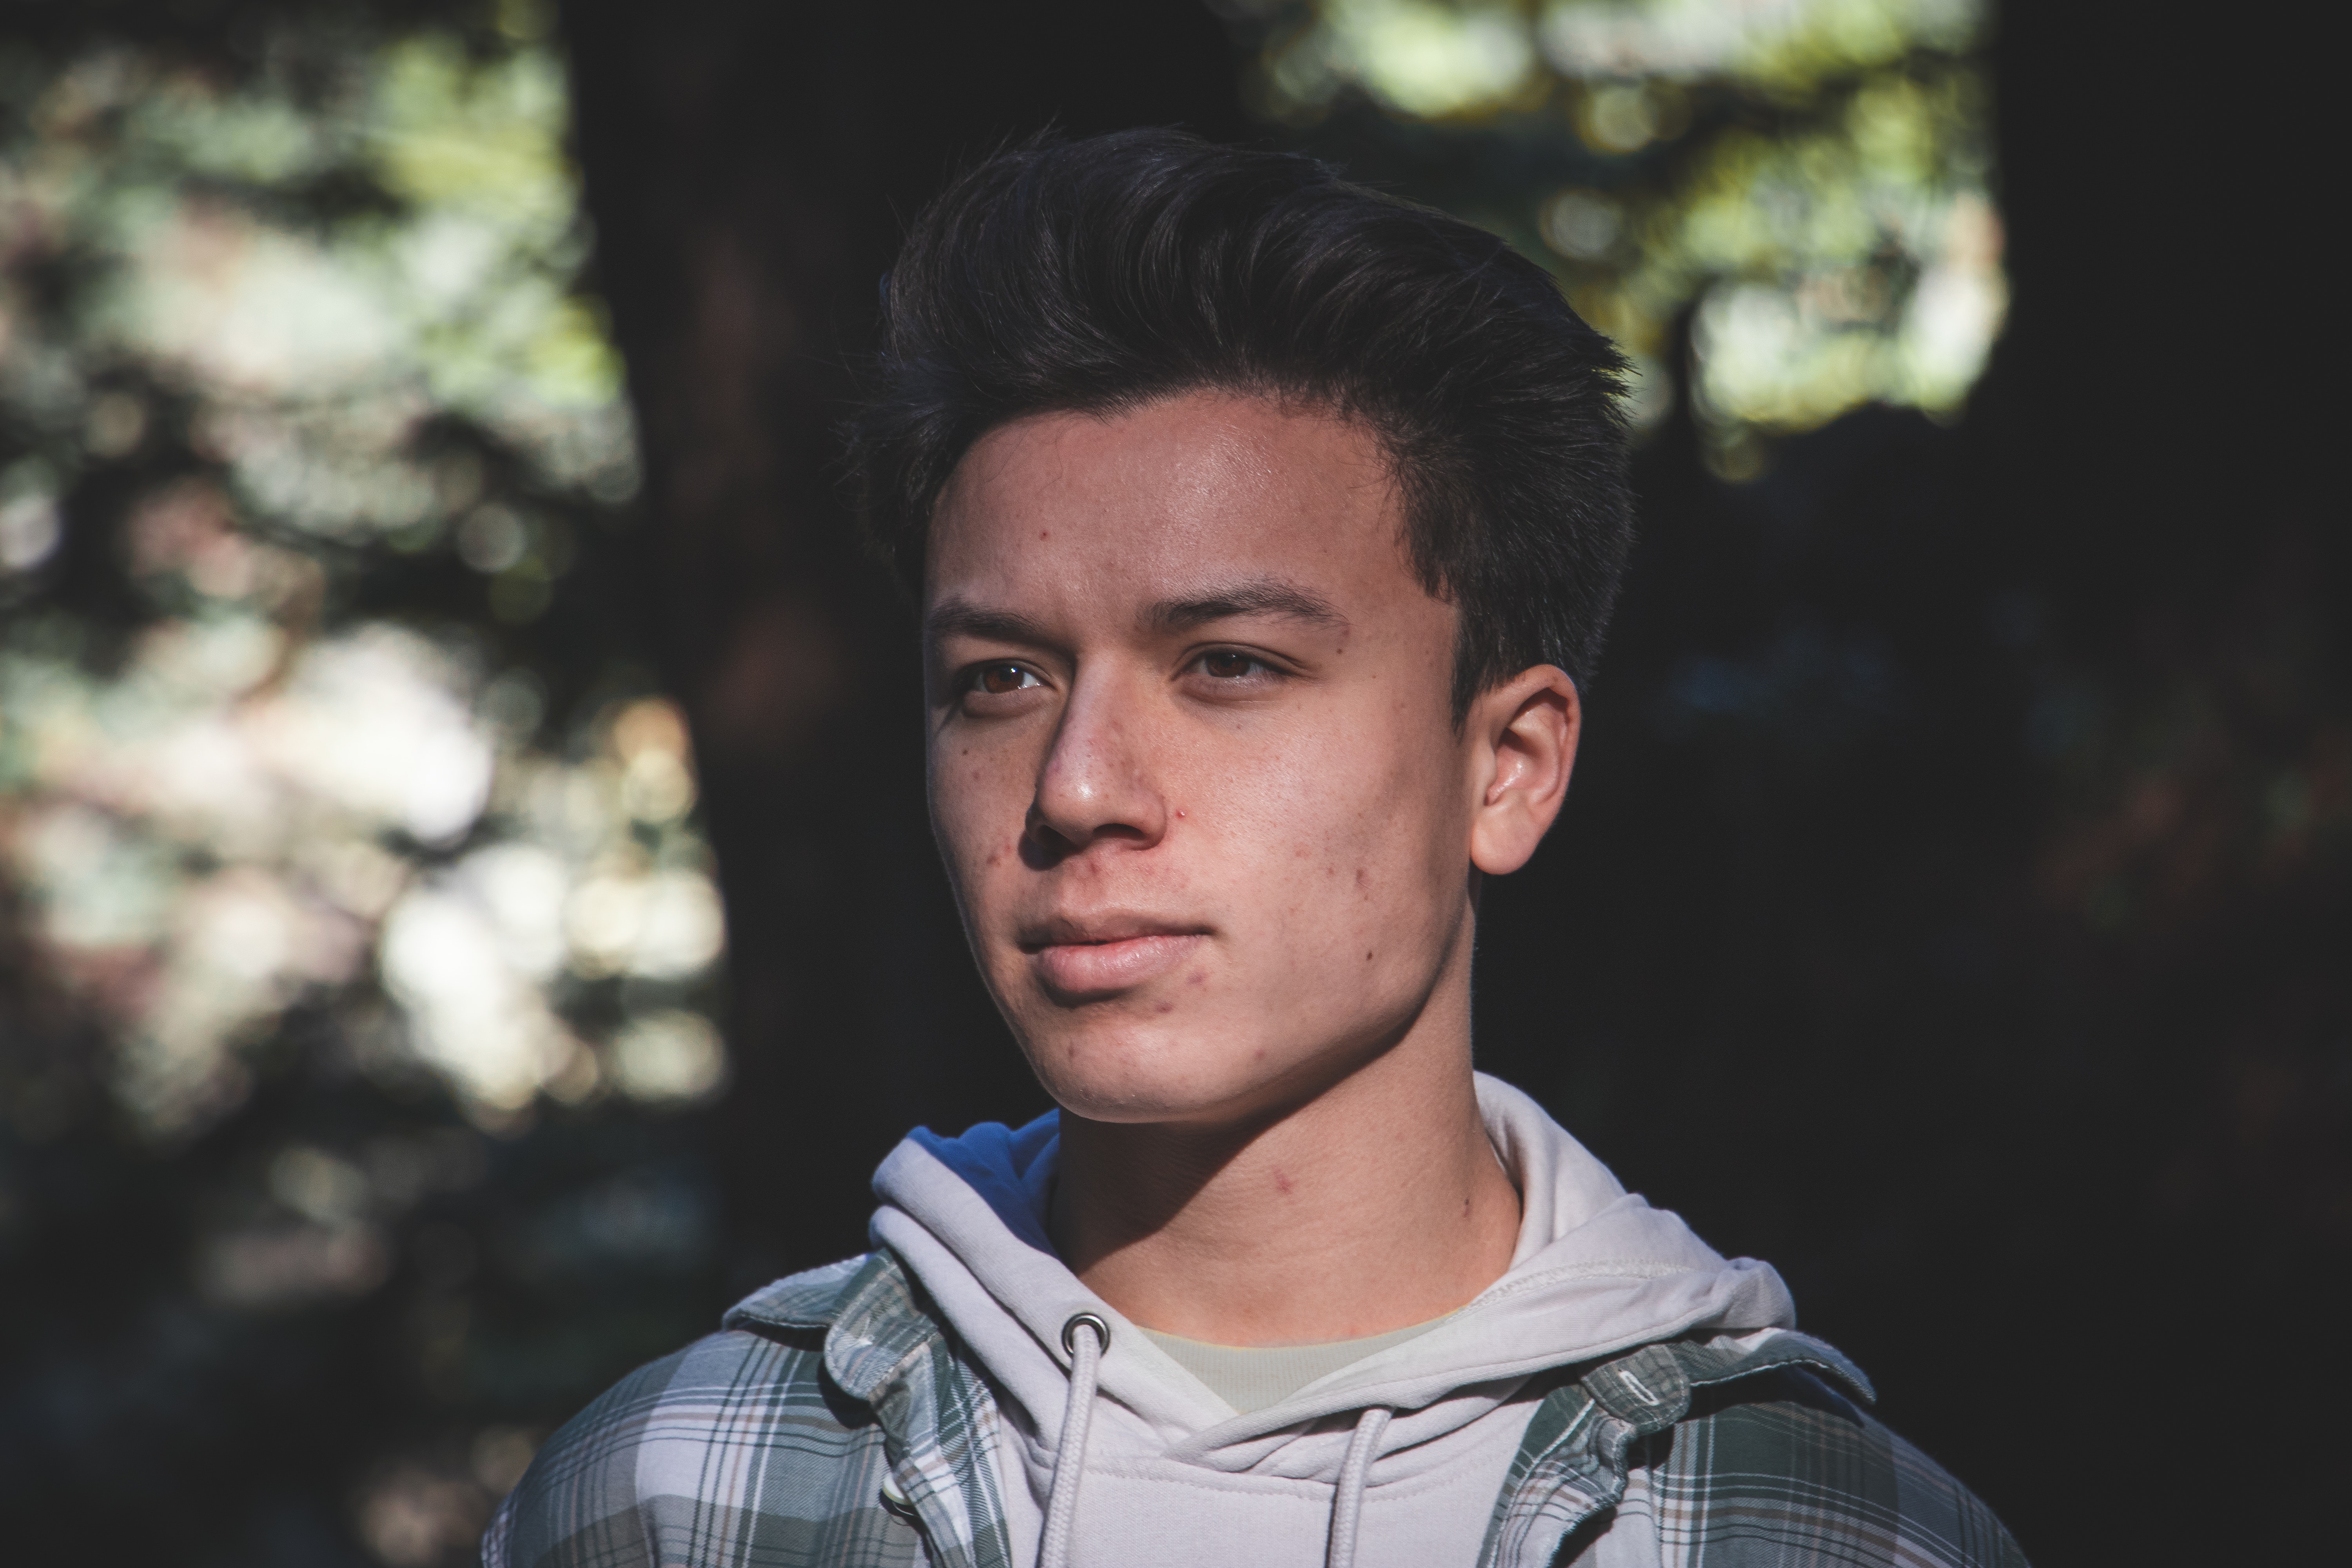
face, hair, forehead, head, chin, cheek, eye, cool, photography, tree, human, portrait, jaw, black hair, smile, portrait photography, neck, flash photography, t shirt